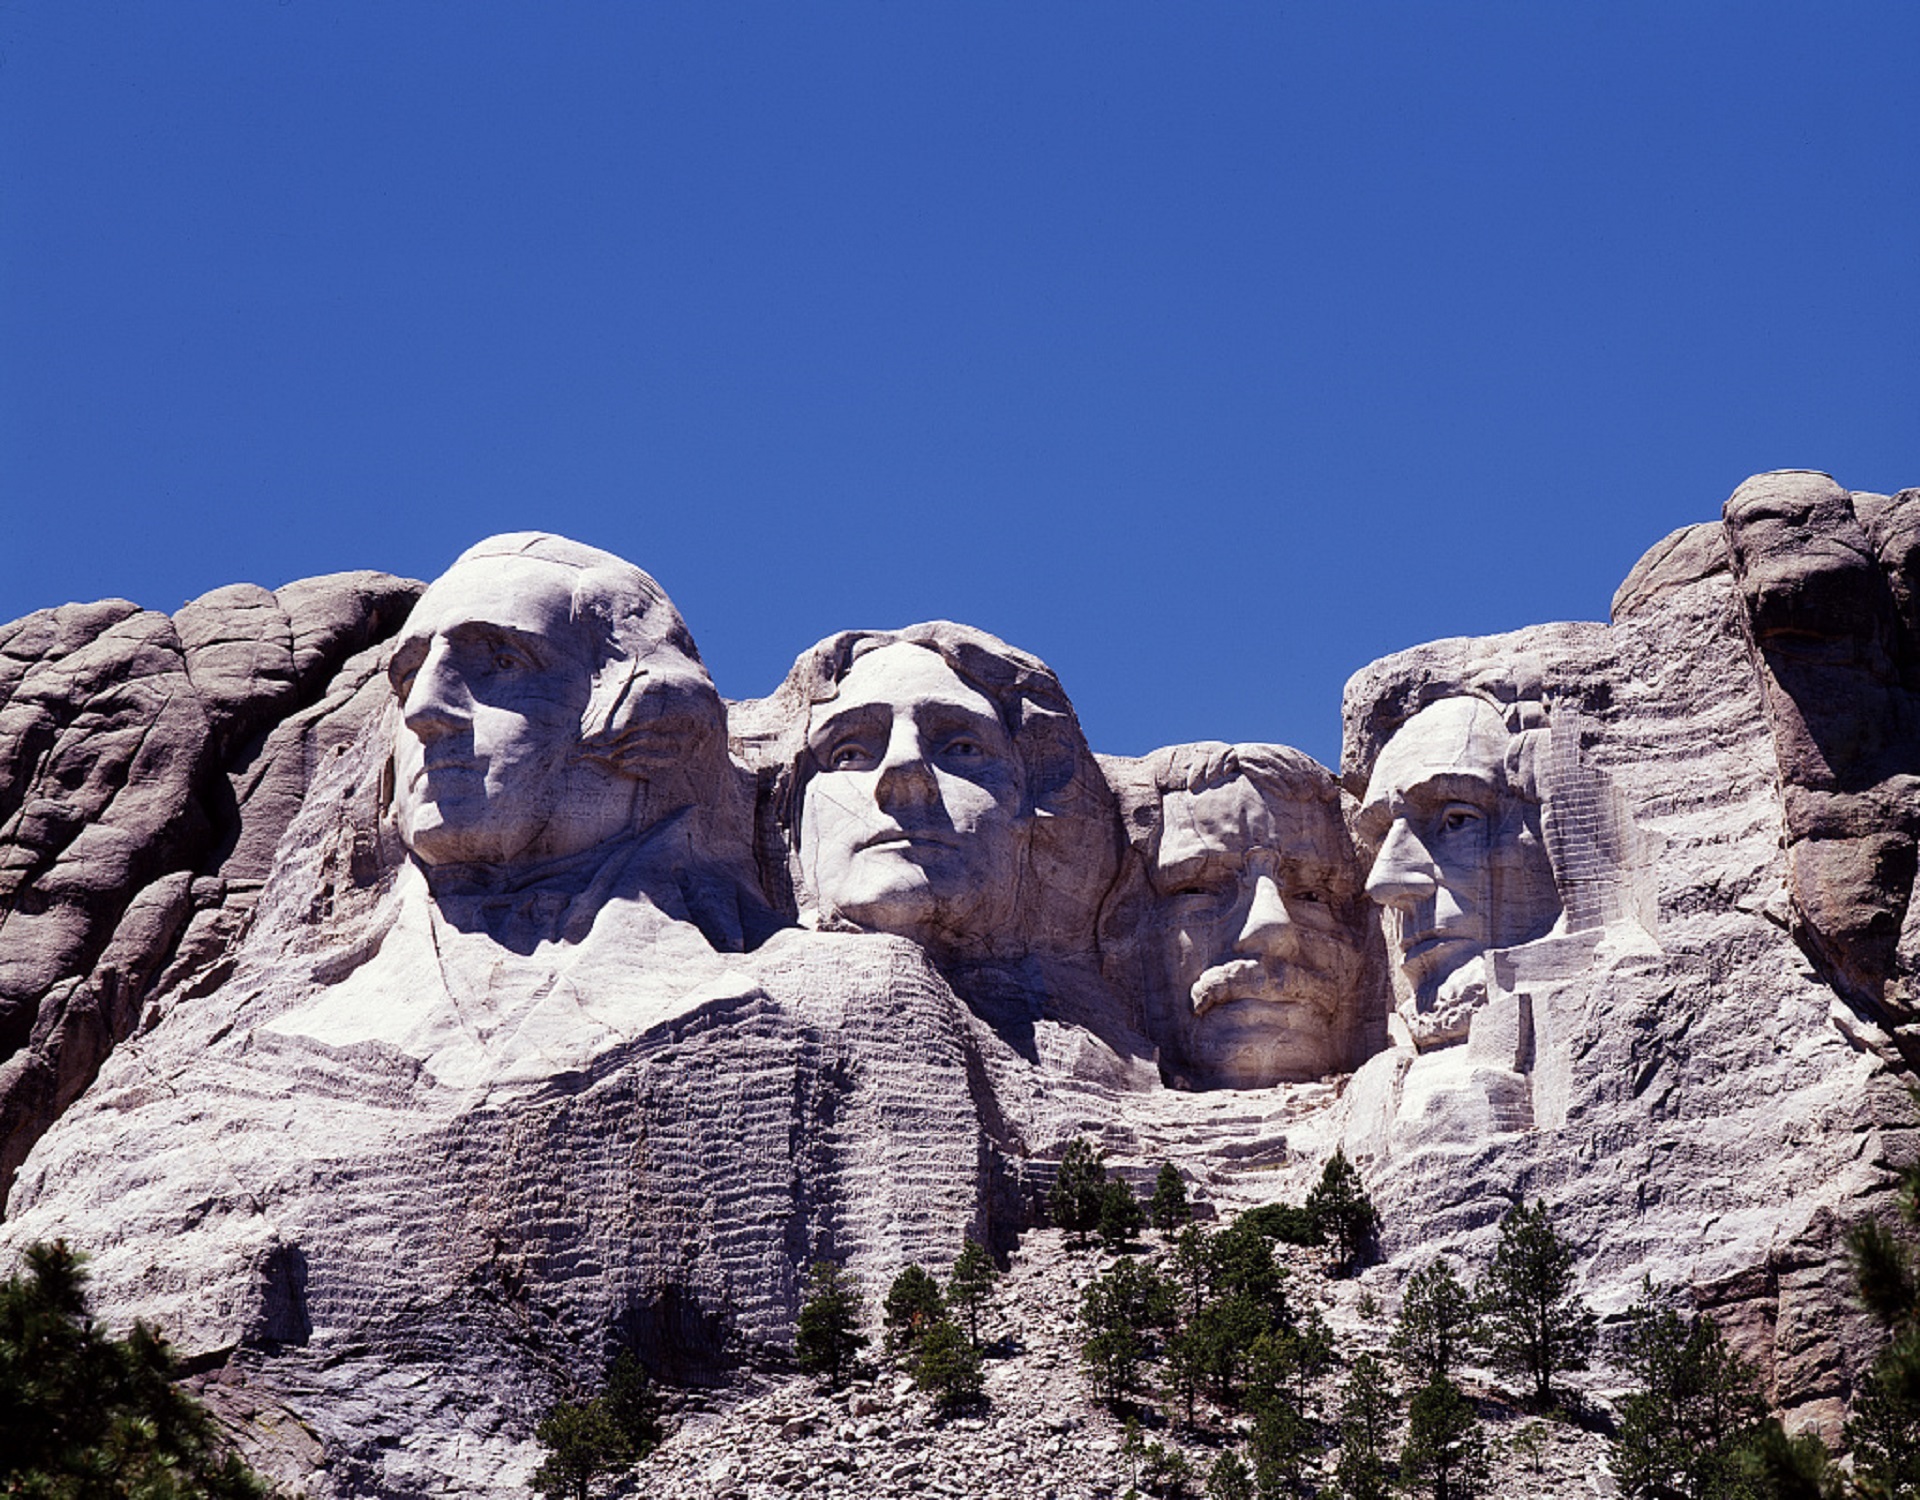
landscape, rock, mountain, sky, mountain range, monument, travel, formation, scenic, park, usa, landmark, terrain, material, summit, washington, mount rushmore, sculpture, hills, national, memorial, geology, badlands, plateau, history, lincoln, roosevelt, jefferson, south dakota, landform, presidents, mountainous landforms